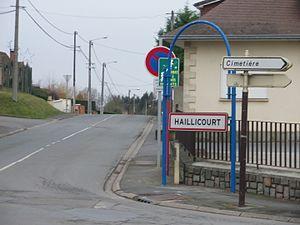
Vue d'une entrée de la commune d'Haillicourt.
Haillicourt est une commune française située dans le département du Pas-de-Calais en région Hauts-de-France. Haillicourt a été choisie par la Compagnie des mines de Bruay pour l'installation des fosses nᵒˢ 2 bis, 6 - 6 bis et 6 ter, dont les vestiges sont d'immenses terrils.